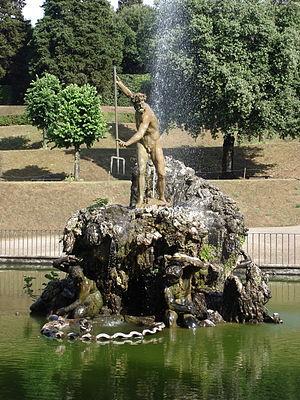
Stoldo di Gino Lorenzi est un sculpteur toscan né à Settignano en décembre 1533 et mort à Pise en 1583.